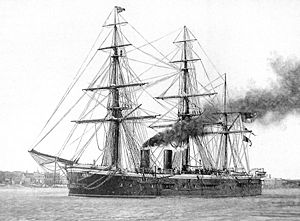
Sultan (skib, 1871)
HMS Sultan i sine første år, med fuld rigning.
HMS Sultan i sine første år, med fuld rigning.
HMS Sultan var et panserskib i Royal Navy, bygget i slutningen af 1860'erne. Det havde ingen søsterskibe og blev overført til reserven i 1889. I 1906 blev det omdannet til flydende skoleskib uden maskineri. Sultan blev brugt som skoleskib og lager til 1947, hvor det blev solgt til ophugning. Navnet var til ære for den tyrkiske sultan Abd-ul-Aziz, der besøgte England i 1867. Skibet var det fjerde og foreløbigt sidste med dette navn i Royal Navy.